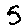
Label: 5